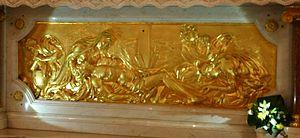
Cet article recense le patrimoine culturel de Rueil-Malmaison, répertorié dans l'inventaire général du patrimoine culturel d'Île-de-France par le ministère de la Culture. Les notices sont des références de la Base Mérimée ou Palissy du Ministère de la Culture.
François Anguier, né à Eu en 1604 et mort à Paris le 8 août 1669, est un sculpteur français.